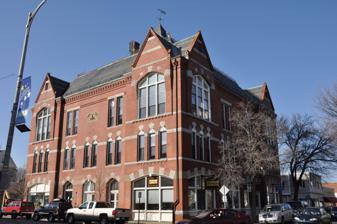
Building: Odd Fellows' Hall (Beverly, Massachusetts)
Country: United States of America
Year built: 1874
United States historic place Odd Fellows' Hall U.S. National Register of Historic Places U.S. Historic district Contributing property Show map of Massachusetts Show map of the United States Location Beverly, Massachusetts Coordinates 42°32′52.4″N 70°52′45.16″W / 42.547889°N 70.8792111°W / 42.547889; -70.8792111 Built 1874 Architect J. Foster Ober ; Williams Brothers, et al. Architectural style Gothic Part of Beverly Center Business District ( ID84002313 ) NRHP reference No. 78001408 Significant dates Added to NRHP November 20, 1978 Designated CP July 5, 1984 The Odd Fellows' Hall in Beverly, Massachusetts occupies a prominent location on Cabot Street opposite city hall in Beverly Center .  It is a 3 + 1 ⁄ 2 -story High Gothic Revival building constructed in 1893 to a design by local architect J. Foster Ober .  Its exterior is clad in brick with trim of granite and brownstone.  Its roof is a cross gable style, steep roof with polychrome bands of slate tiles.  The central portion of the roof is a deck surrounded by a wrought iron railing and is topped by a cupola and weathervane.  One of its notable tenants was President William Howard Taft , who had offices in the building during summer residencies in Beverly. The building was listed on the National Register of Historic Places in 1978, and included in the Beverly Center Business District in 1984. See also National Register of Historic Places listings in Essex County, Massachusetts References